Hodgkins and Skubic House

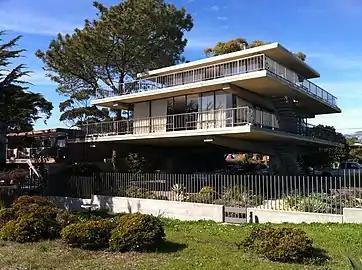
The Sweeney and Lee House

In the 1930s Jean Louise Hodgkins attended University of California, Los Angeles and graduated in 1936 with a Bachelor of Physical Education. She received a Doctorate degree in education from Columbia University. In the late 1930s Hodgkins was teacher of Physical Education at Horace Mann School, Teachers College Schools, and Columbia University. In 1938 she was an instructor at University of California, Los Angeles. During World War II Hodgkins served as a Lt. Comdr. in the U.S. Navy.